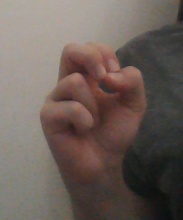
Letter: gaaf